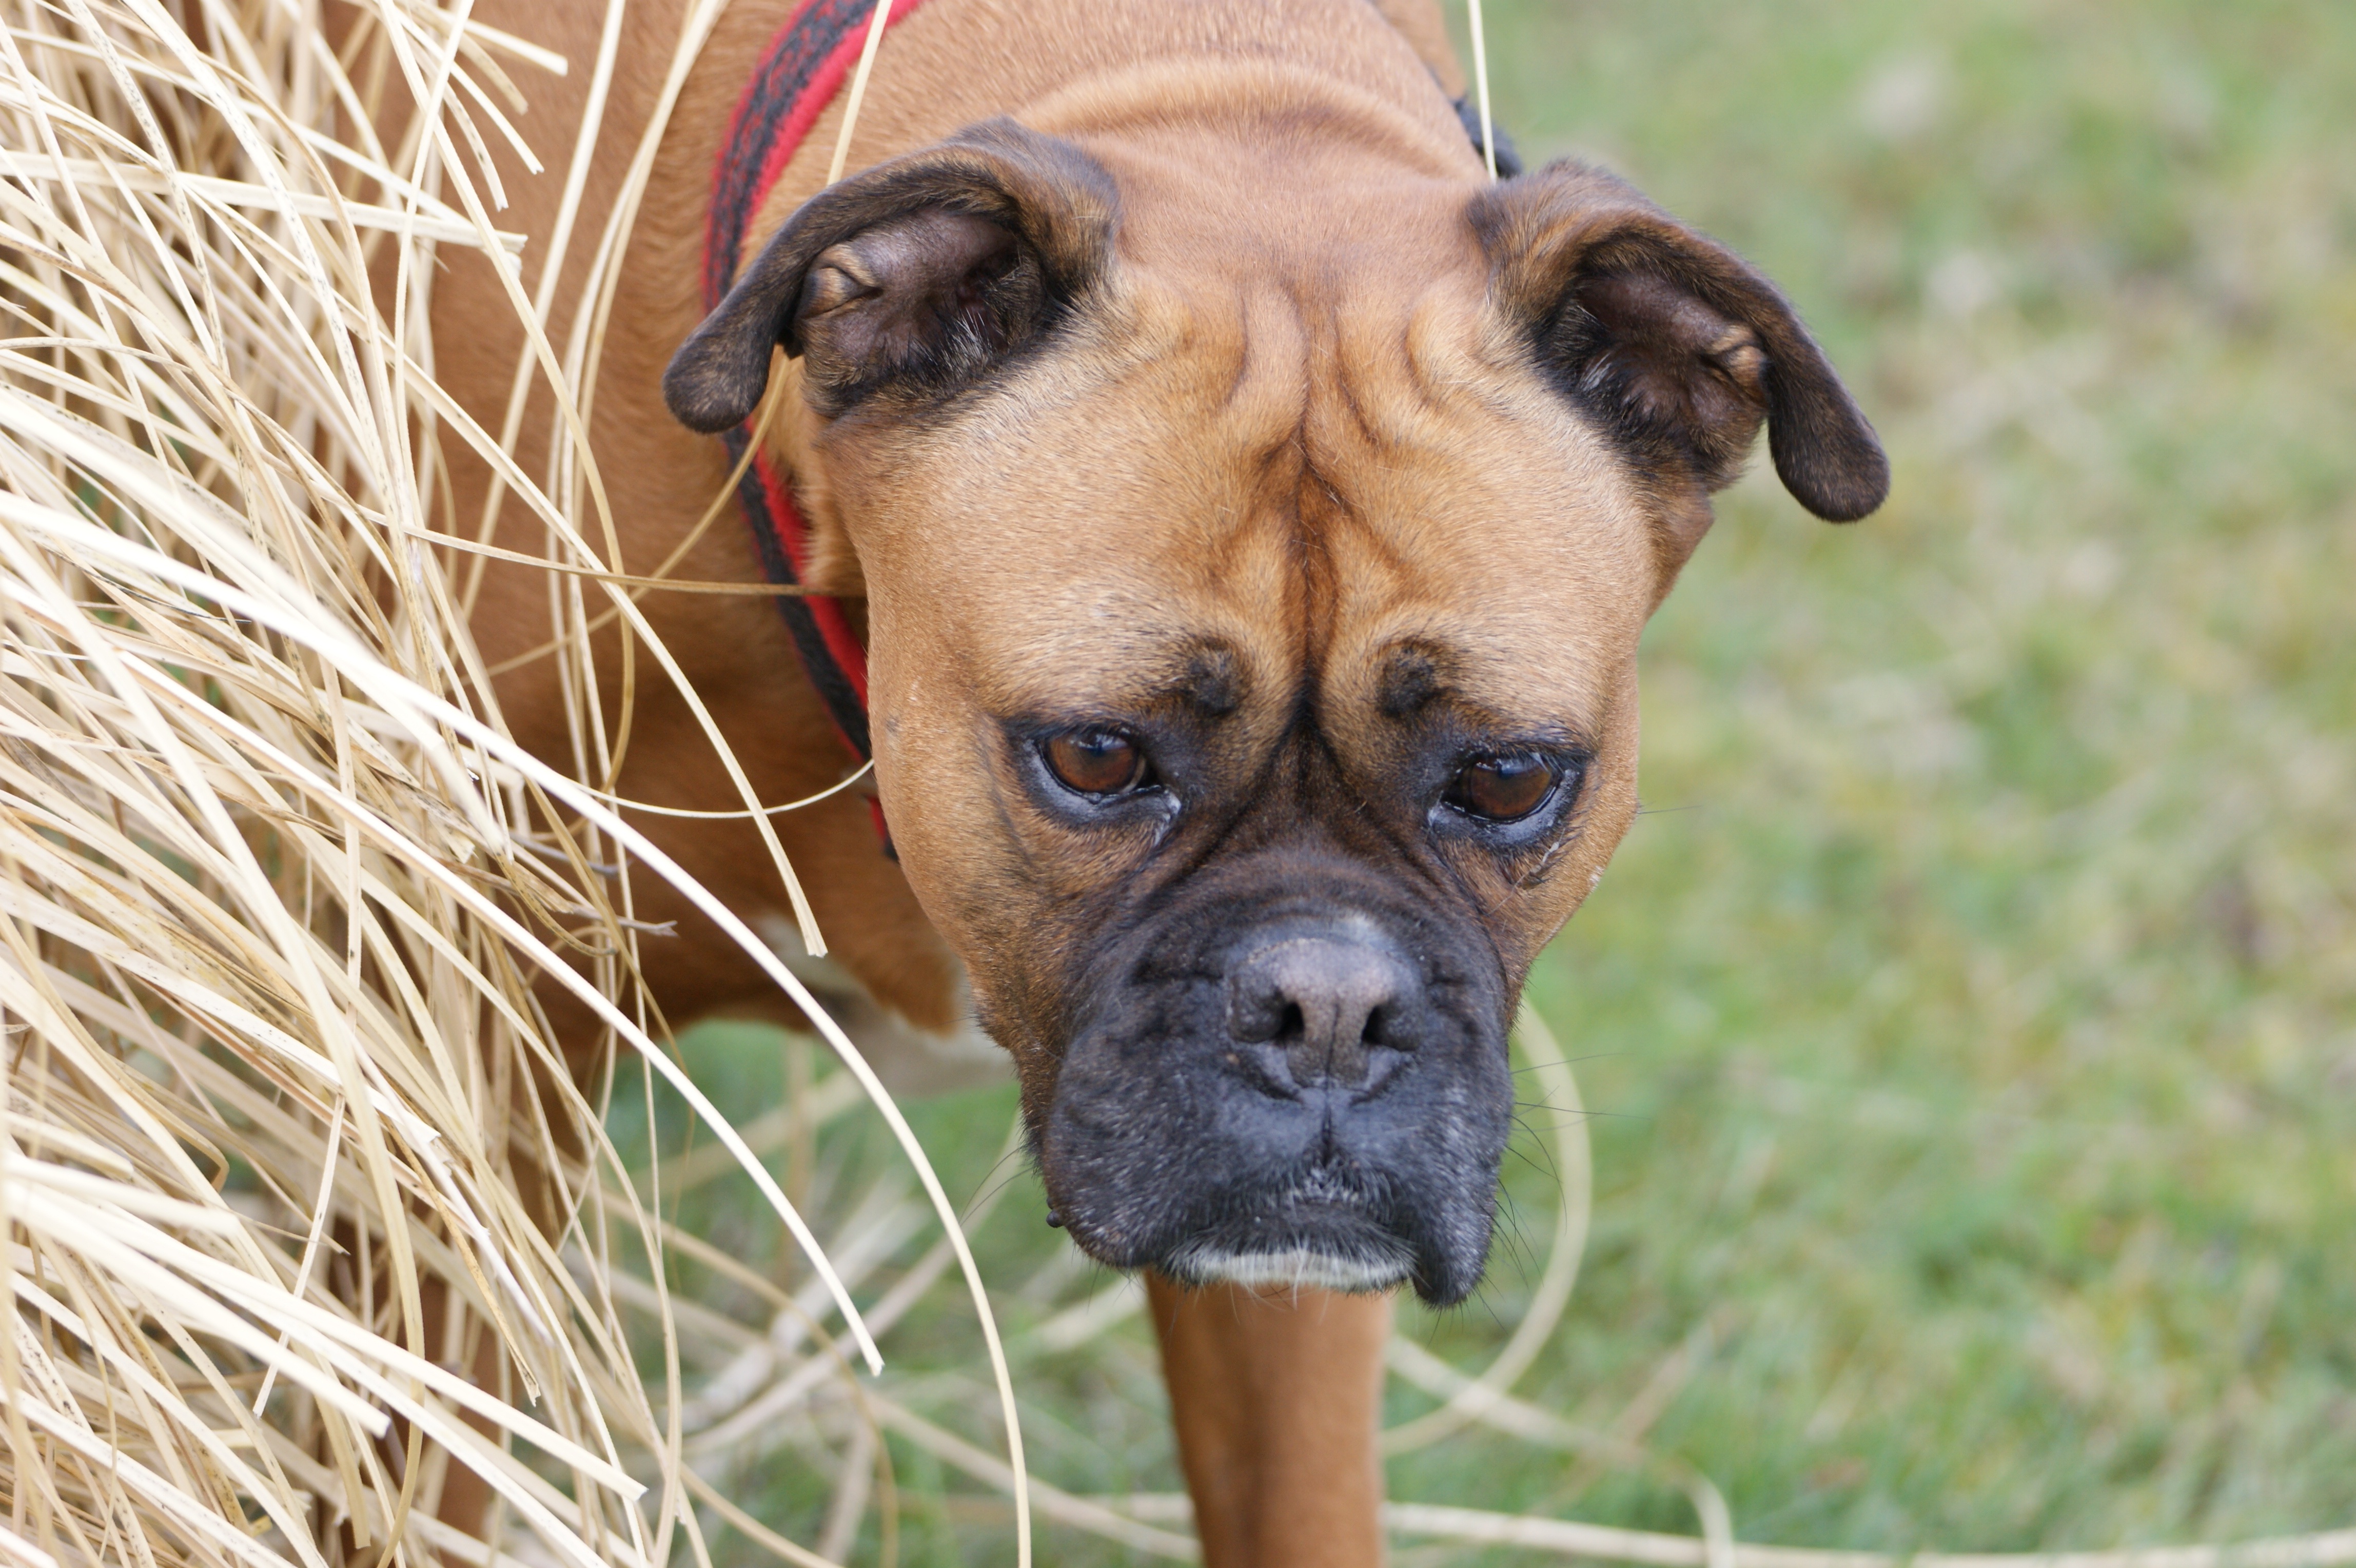
grass, view, puppy, dog, cute, thinking, pet, autumn, brown, mammal, spike, boxer, snout, ears, head, vertebrate, composition, fold, character, dog breed, hay bales, forehead, frown, bullmastiff, dog like mammal, carnivoran, dog crossbreeds